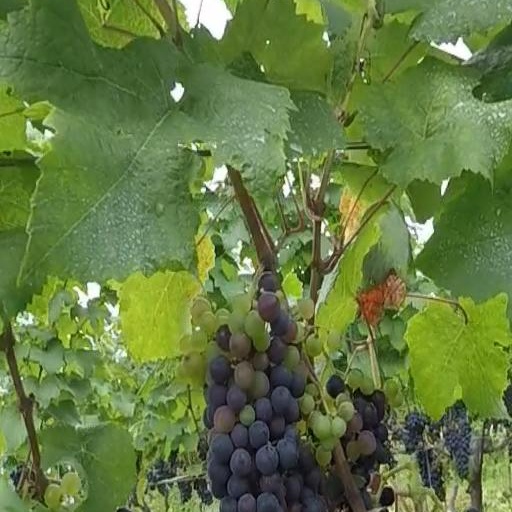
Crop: grape